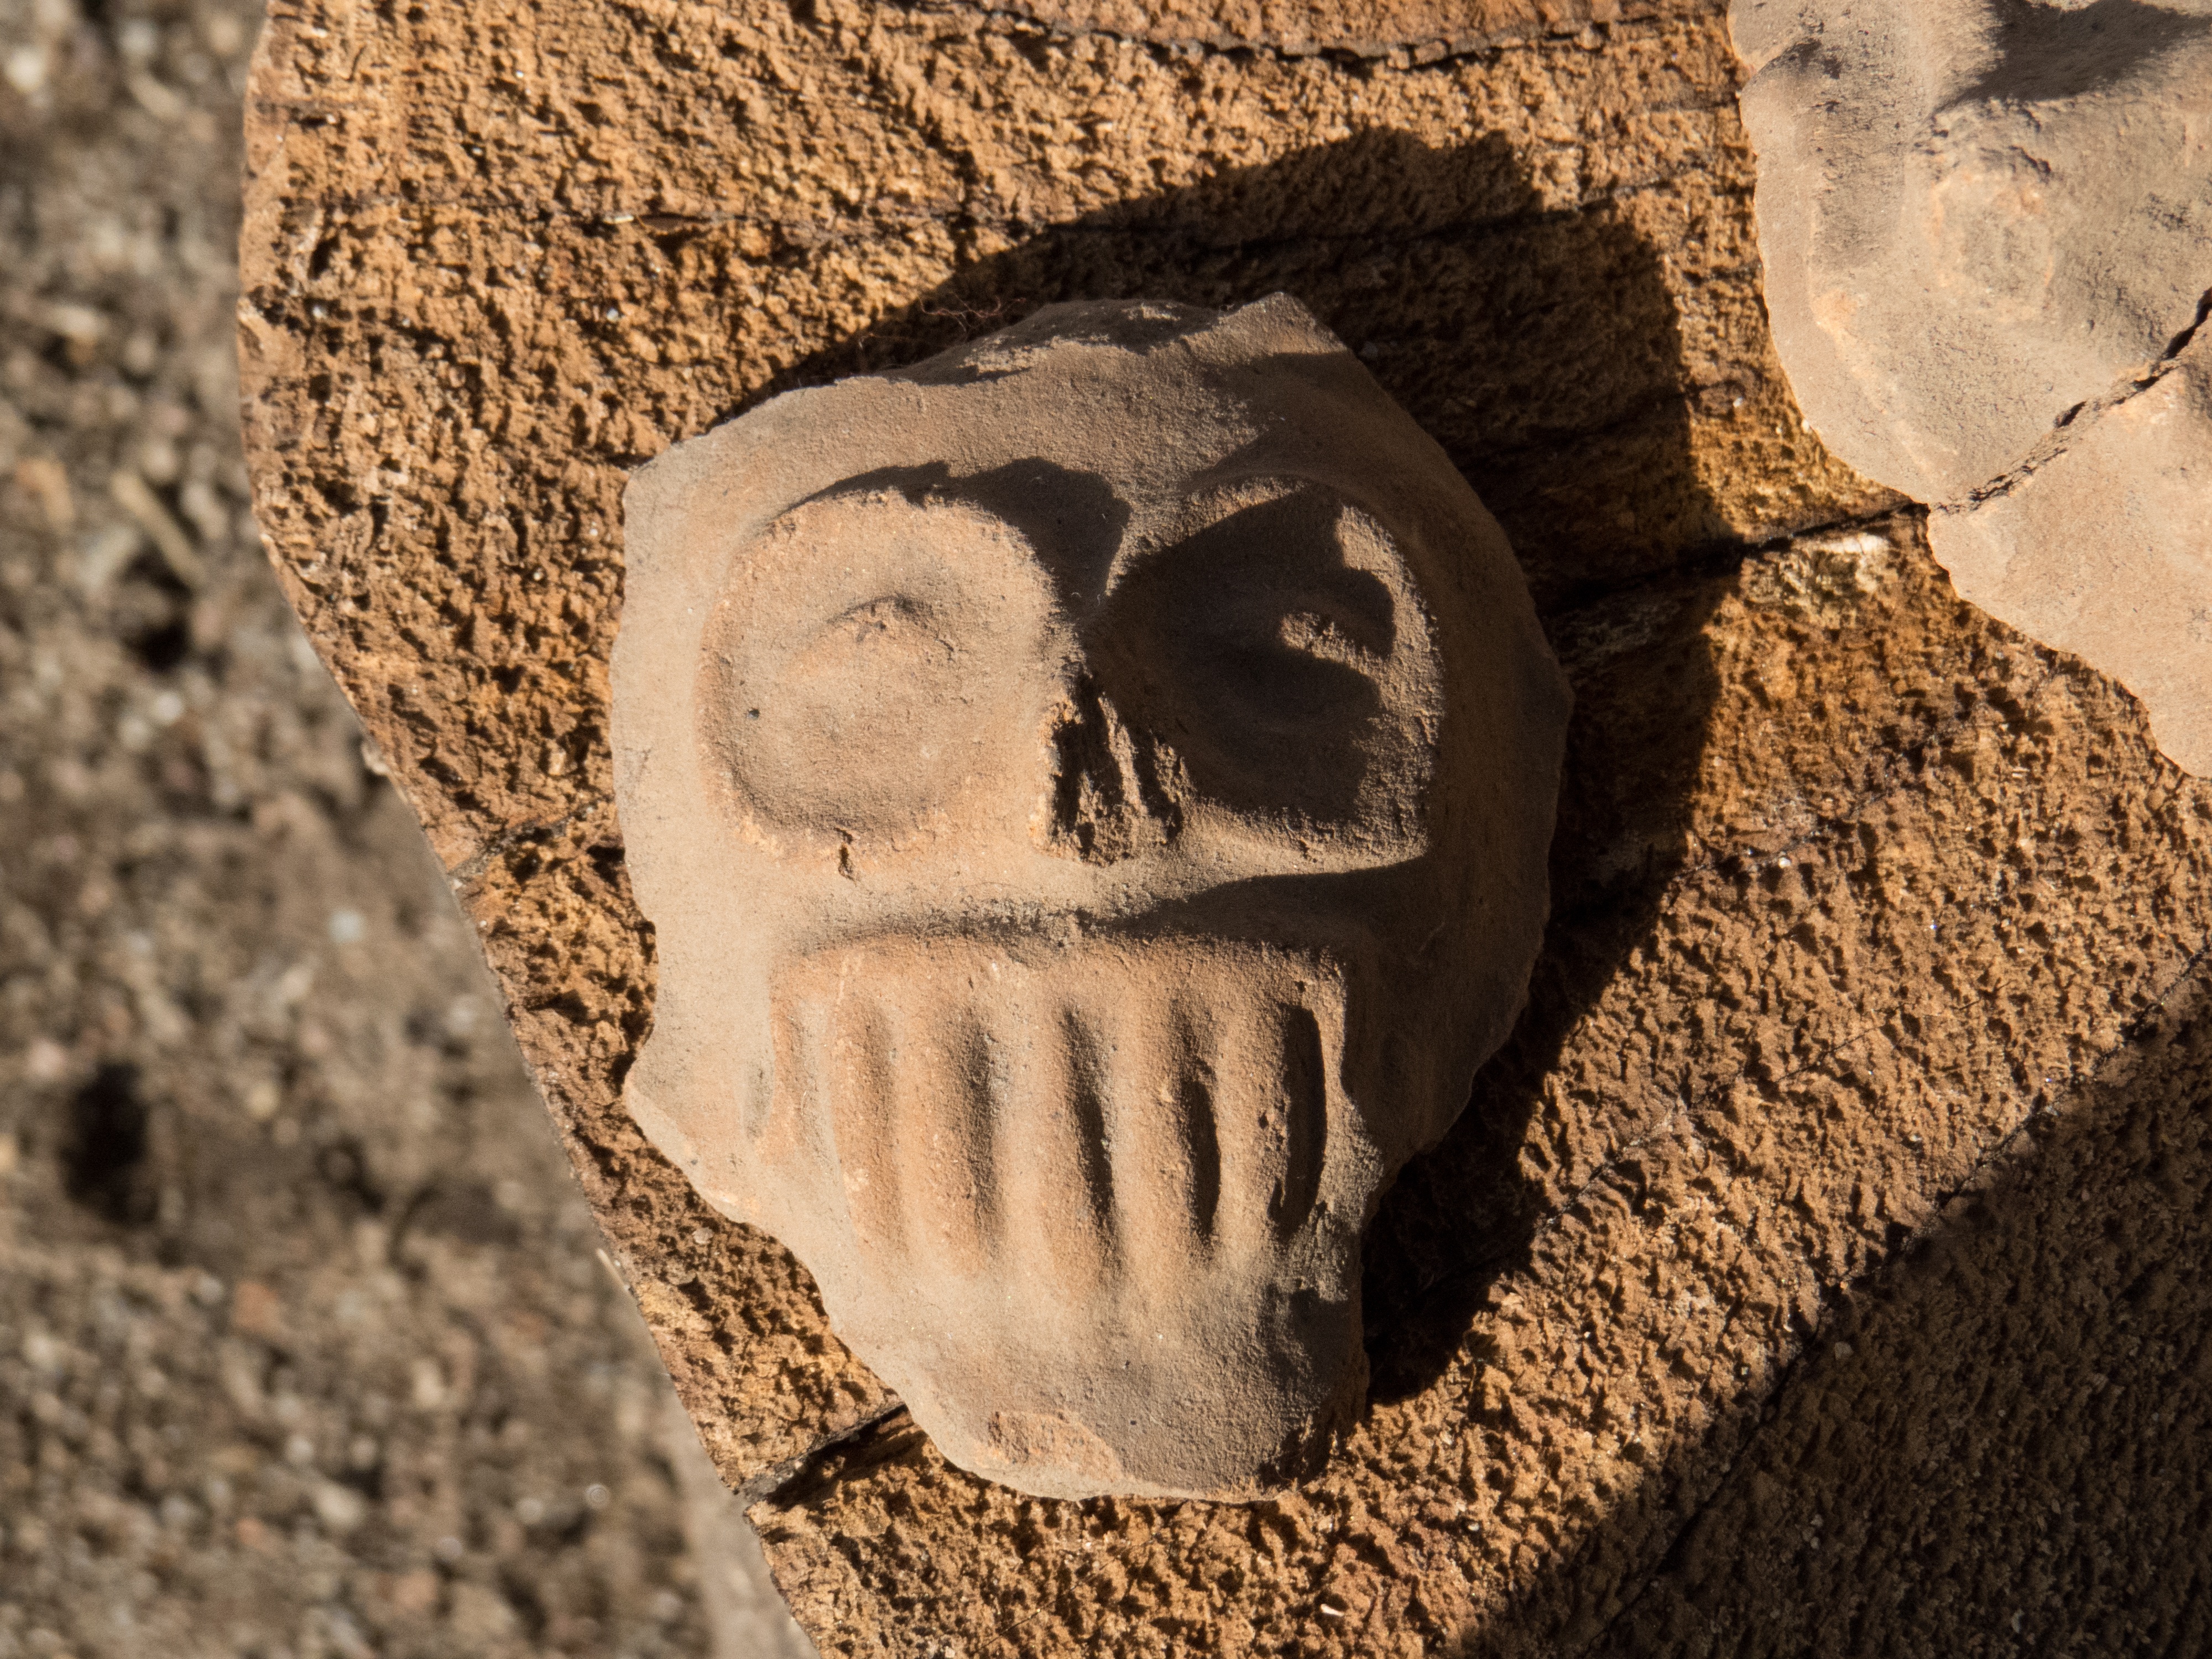
rock, wood, monument, statue, mud, death, skull, face, sculpture, art, earth, temple, mexico, head, carving, ancient history